Mount Hermon Cemetery

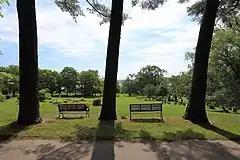
"Park-like space for public use"

An American civil and military engineer, David Bates Douglass, designed the layout of Mount Hermon Cemetery, in 1848. Douglass, who garnered acclamations for his 1838–1839 design of Green-Wood Cemetery, as a landscape of "bucolic serenity" in Brooklyn, New York, modeled both Albany Rural Cemetery (1845–1846), located on the outskirts of Albany, New York, and Mount Hermon Cemetery, after Green-Wood.